John More (minister)

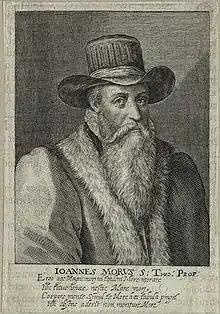
John More, engraving from 1620.

John More (died 1592) was an English clergyman, known as the 'Apostle of Norwich.' Tending to nonconformity, he was treated leniently by the church authorities.